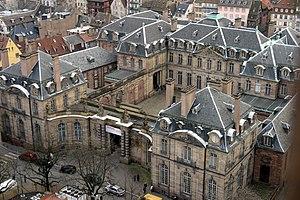
Le palais Rohan se situe dans le centre-ville de Strasbourg, Bas-Rhin, à côté de la cathédrale. Il abrite aujourd'hui trois musées, le musée des arts décoratifs, le musée des beaux-arts et le musée archéologique.
Cet article recense les monuments historiques français classés en 1920.
Le sommet de l'OTAN Strasbourg-Kehl 2009 est le 21ᵉ sommet de l'OTAN, conférence diplomatique réunissant dans les villes de Strasbourg en France et de Kehl et Baden-Baden en Allemagne les 3 et 4 avril 2009 les chefs d'États et de gouvernement des pays membres de l'Organisation du traité de l'Atlantique nord. Le sommet marque le soixantième anniversaire de la création de cette organisation. Il doit également signer le retour de la France dans le commandement militaire intégré de l'OTAN que le général de Gaulle avait décidé de quitter en 1966. Il marque aussi la première visite sur le sol français et allemand du président américain Barack Obama qui rencontrera pour la première fois ses homologues européens.